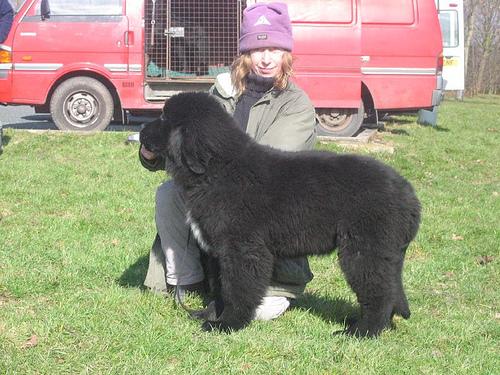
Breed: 215-n000031-Newfoundland